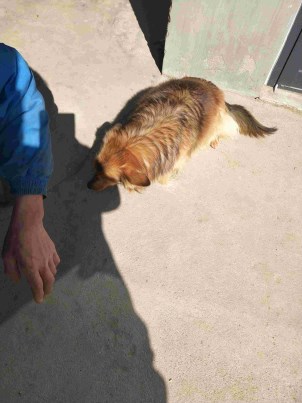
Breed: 3336-n000121-chinese_rural_dog